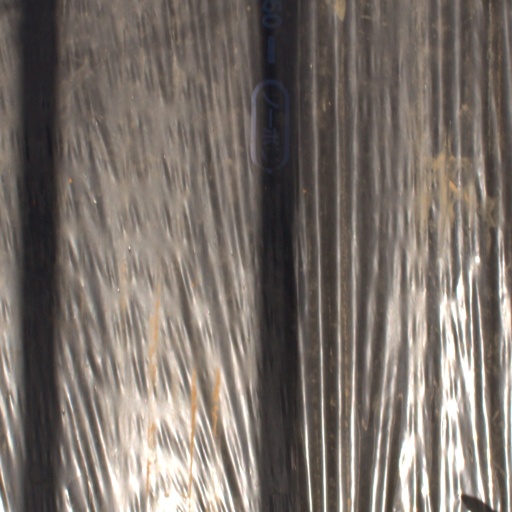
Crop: Jerusalem artichoke